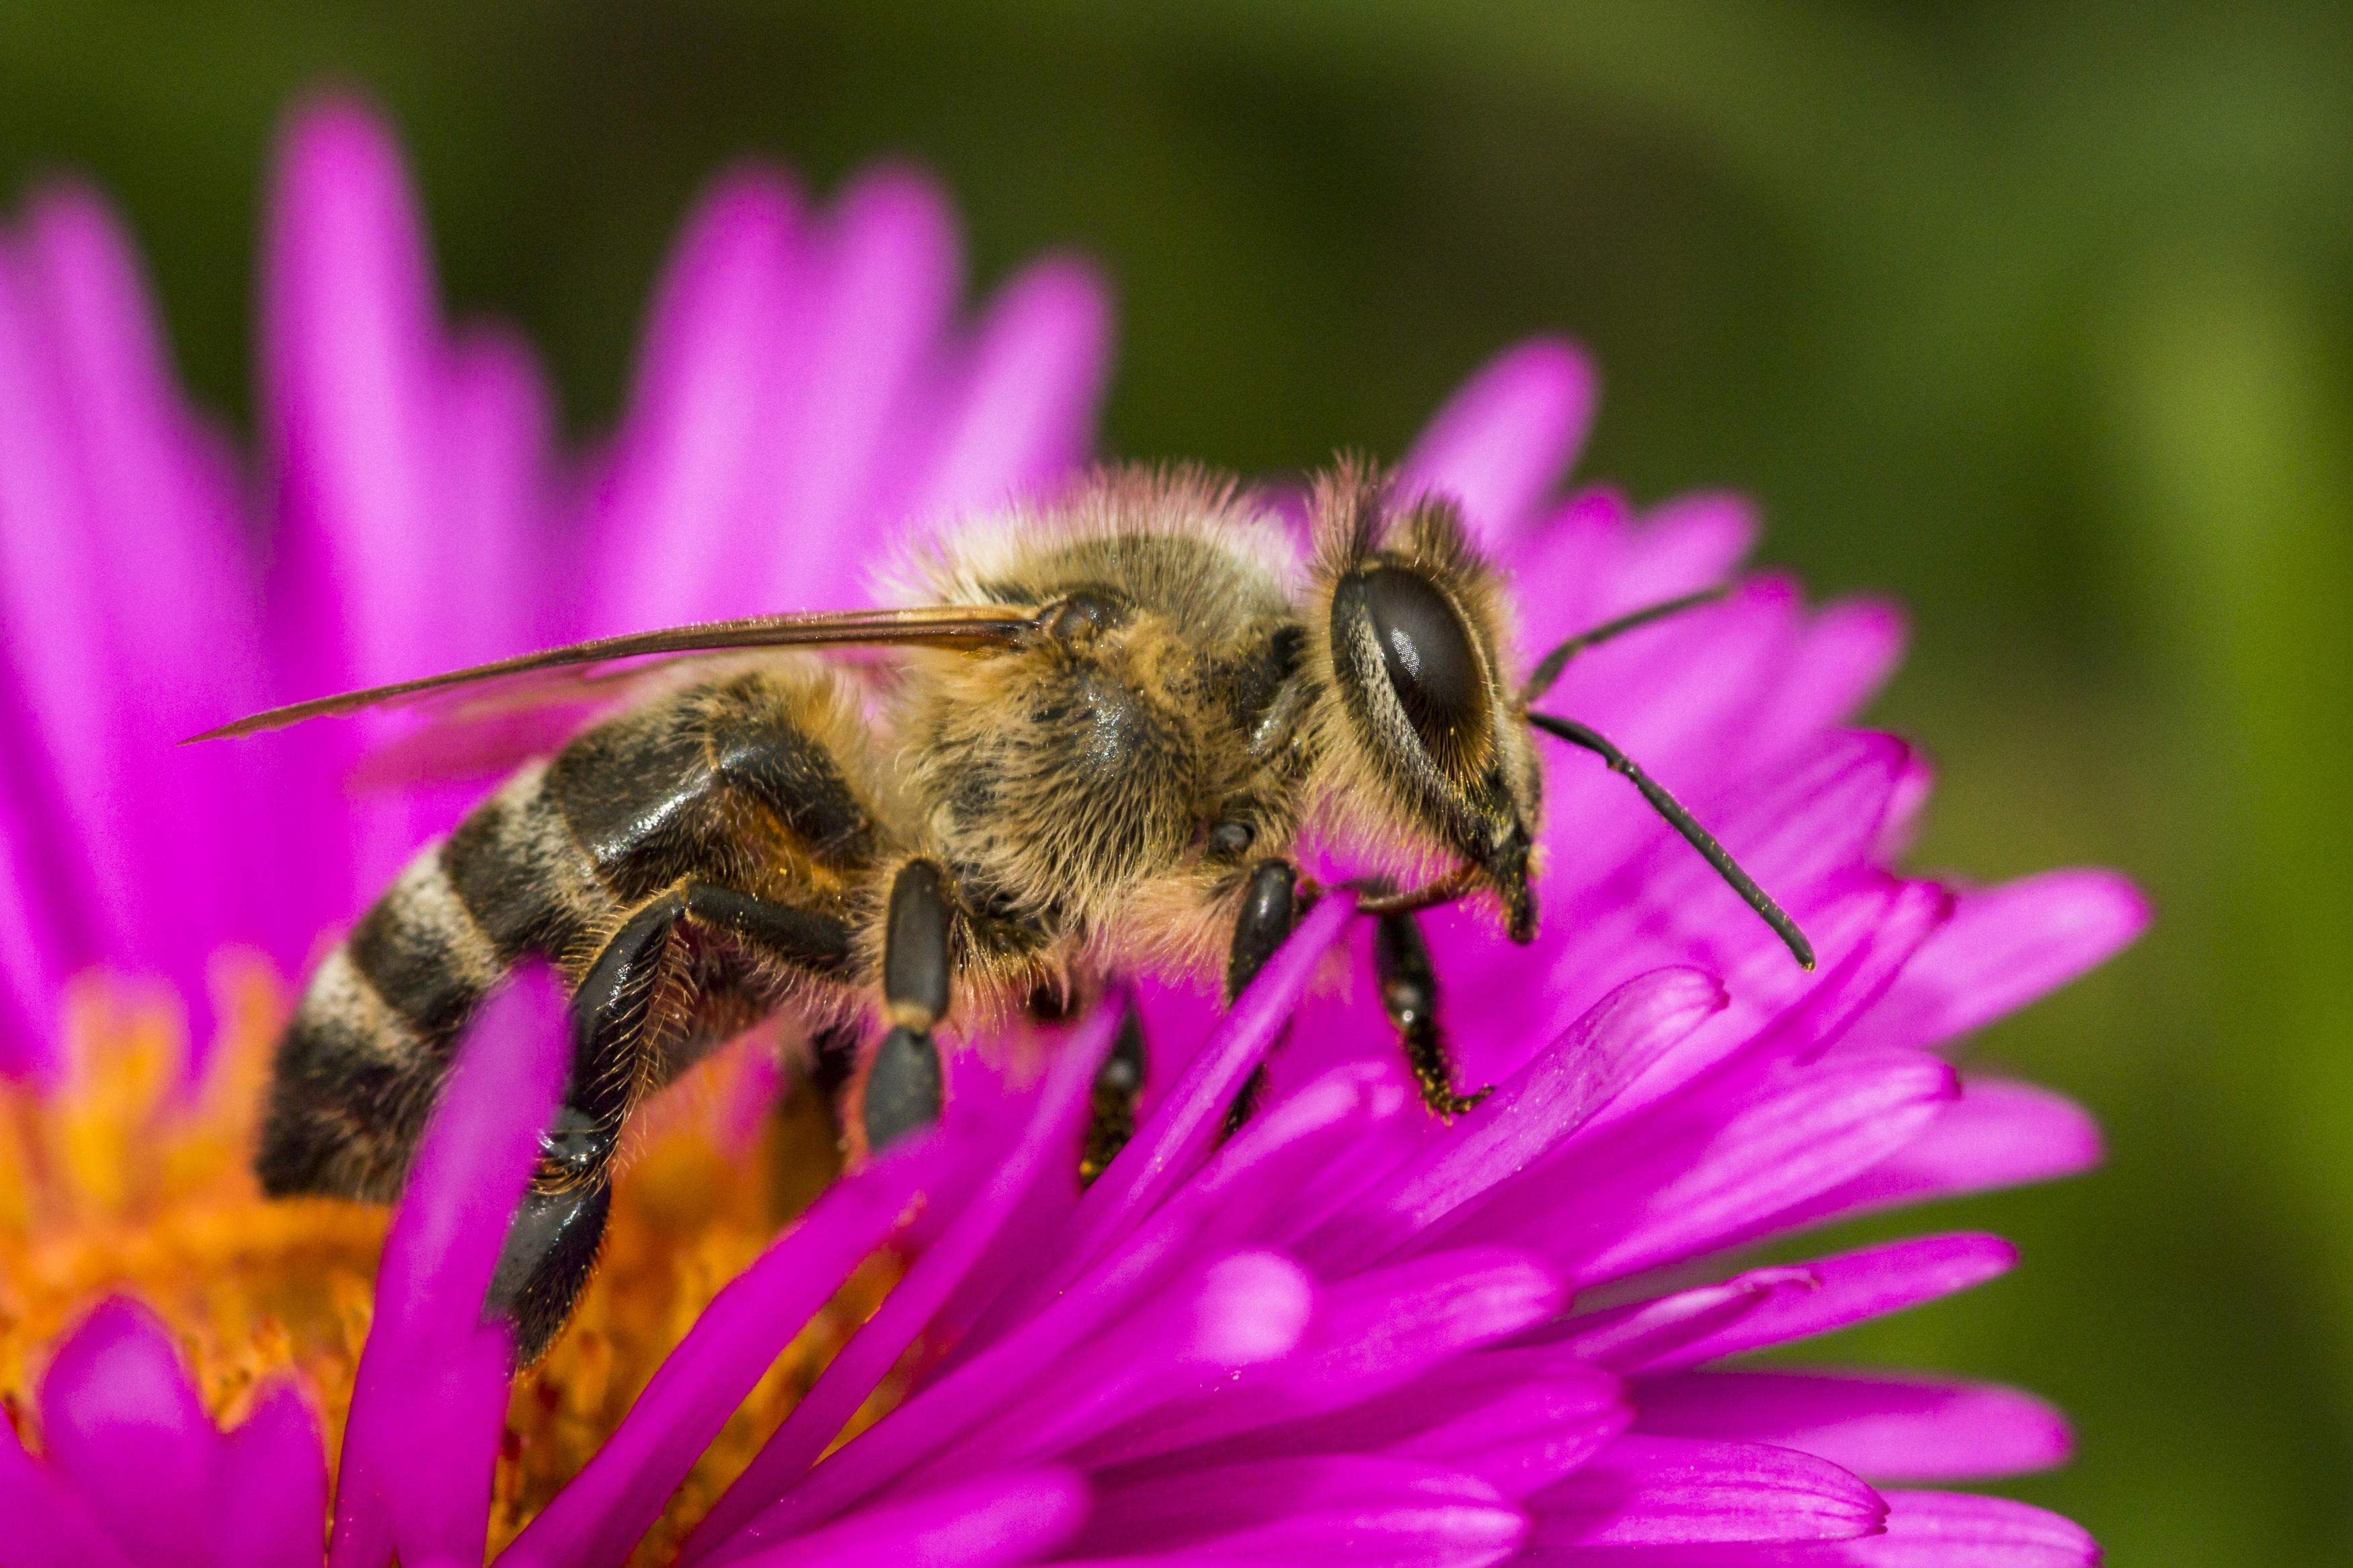
nature, blossom, plant, photography, flower, purple, petal, bloom, pollen, insect, macro, close, flora, fauna, invertebrate, close up, bee, bumblebee, nectar, macro photography, arthropod, honey bee, bee on flower, pollinator, membrane winged insect